2022 Keighley Cougars season

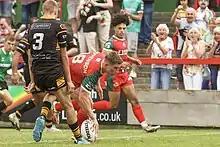
Cougars fans celebrating as Alix Stephenson scores a try against North Wales Crusaders

Round 19 was the home West Yorkshire derby against sixth-place Hunslet, a close game at the start changed to being in Keighley's favour when Hunslet half-back, Matty Beharrell, was sent to the sin-bin and against 12-man opposition, Keighley scored four tries to build a gap between the teams which Hunslet were unable to reply to. The game ended 60–18 to Keighley with Alix Stephenson scoring a hat-trick. Dane Chisholm was sent to the sin-bin during the game for a high tackle and Kyle Kesik was cited by the match review panel for dangerous contact, Chisholm being given a one-match ban and Kesik a two-match ban.